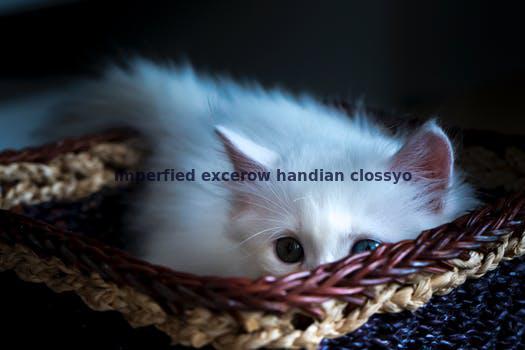
Label: Watermark